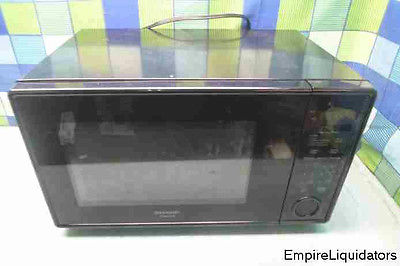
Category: toaster